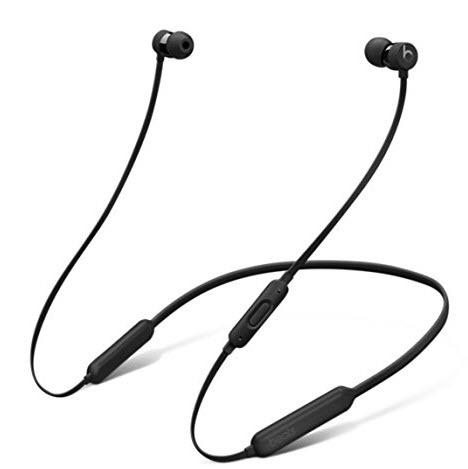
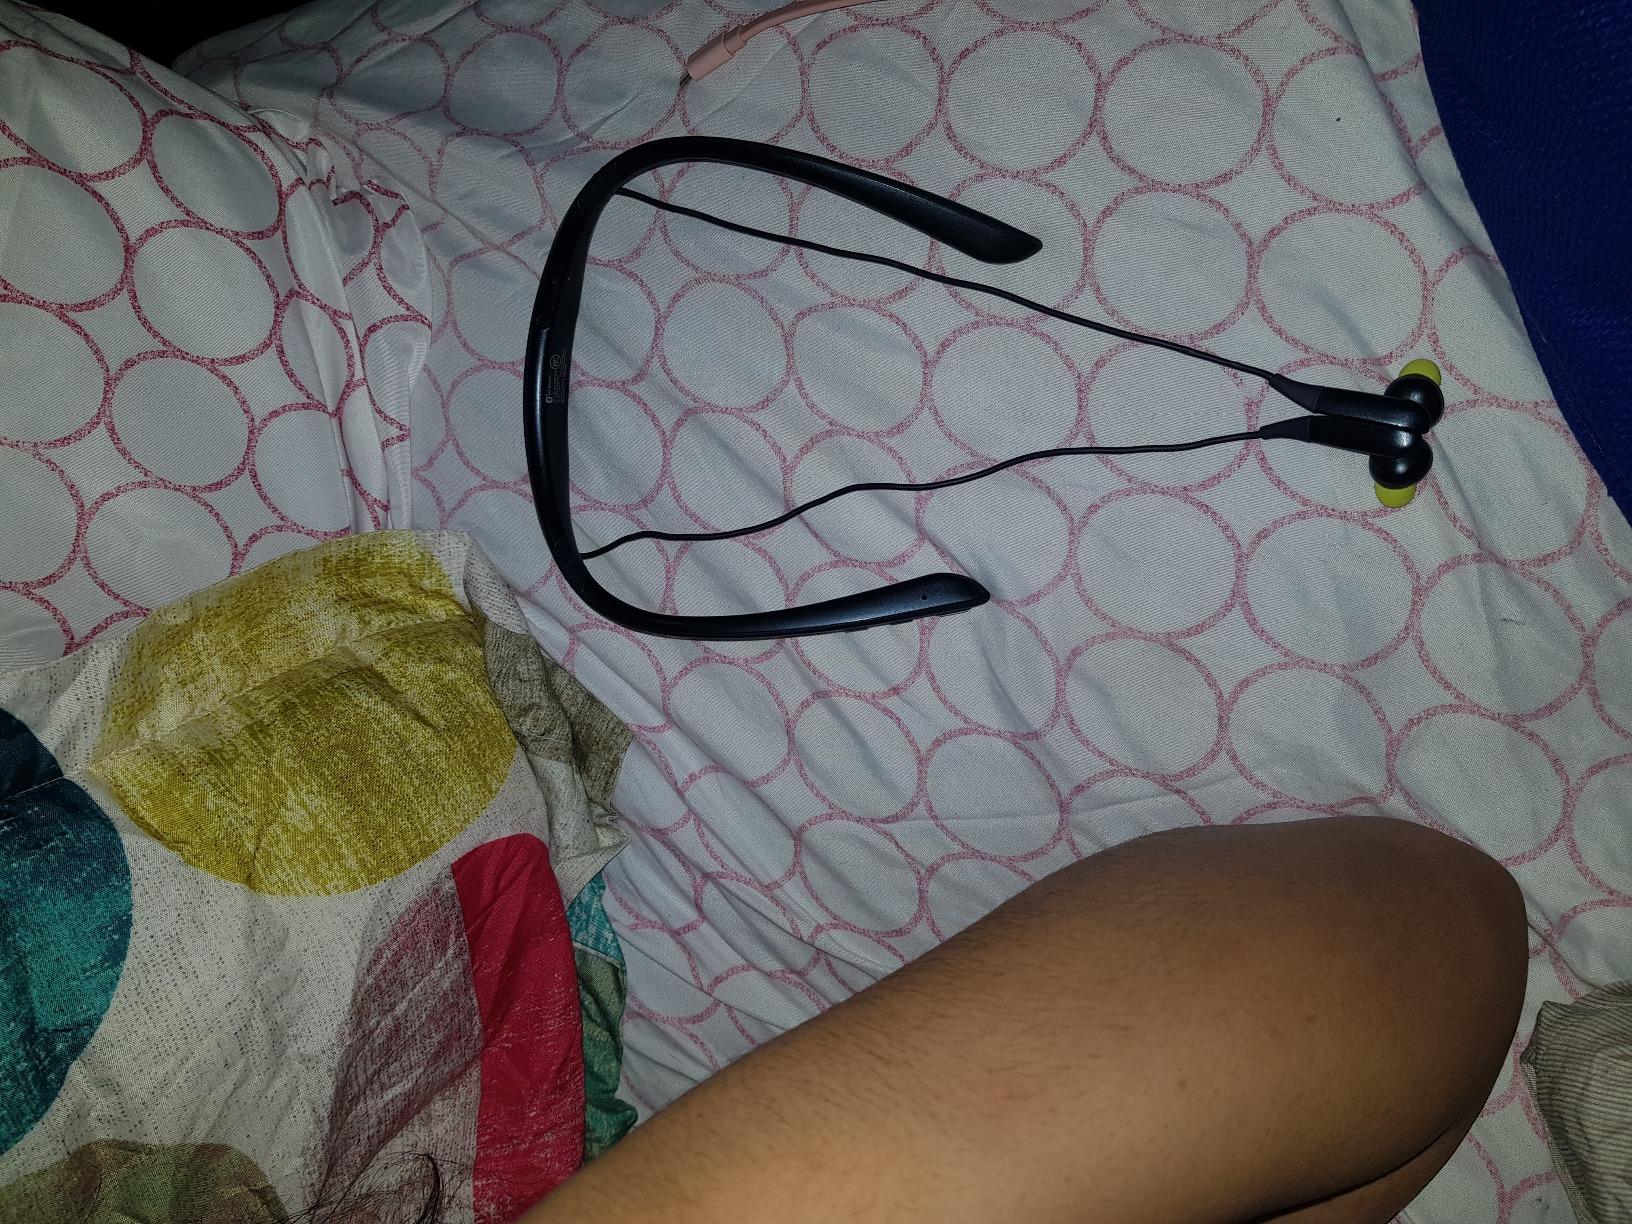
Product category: headphones
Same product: no